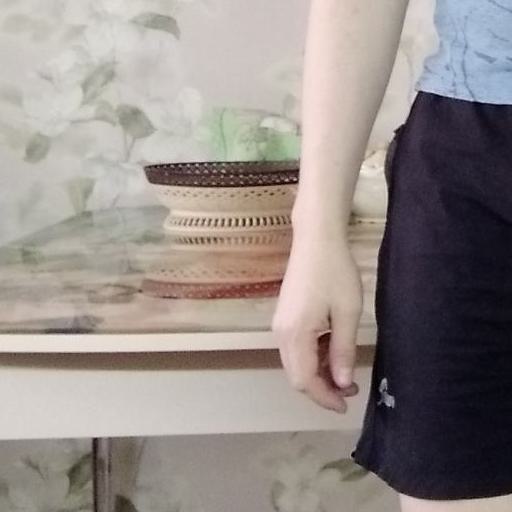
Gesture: no_gesture